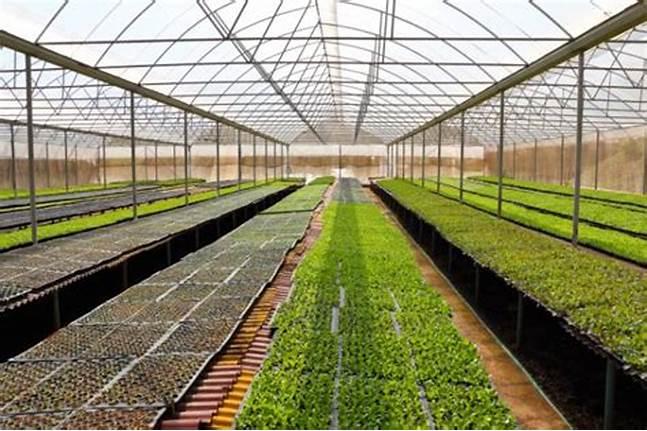
Eneo la ndani lililotengenezwa na kuezekwa kwa ustadi, lililogawanywa katika safu zilizonyooka, zenye mimea iliyoota na kuchipua kwa rangi ya kijani kibichi, kuashiria ni eneo litumikalo kwaajili ya kilimo cha mbegu.